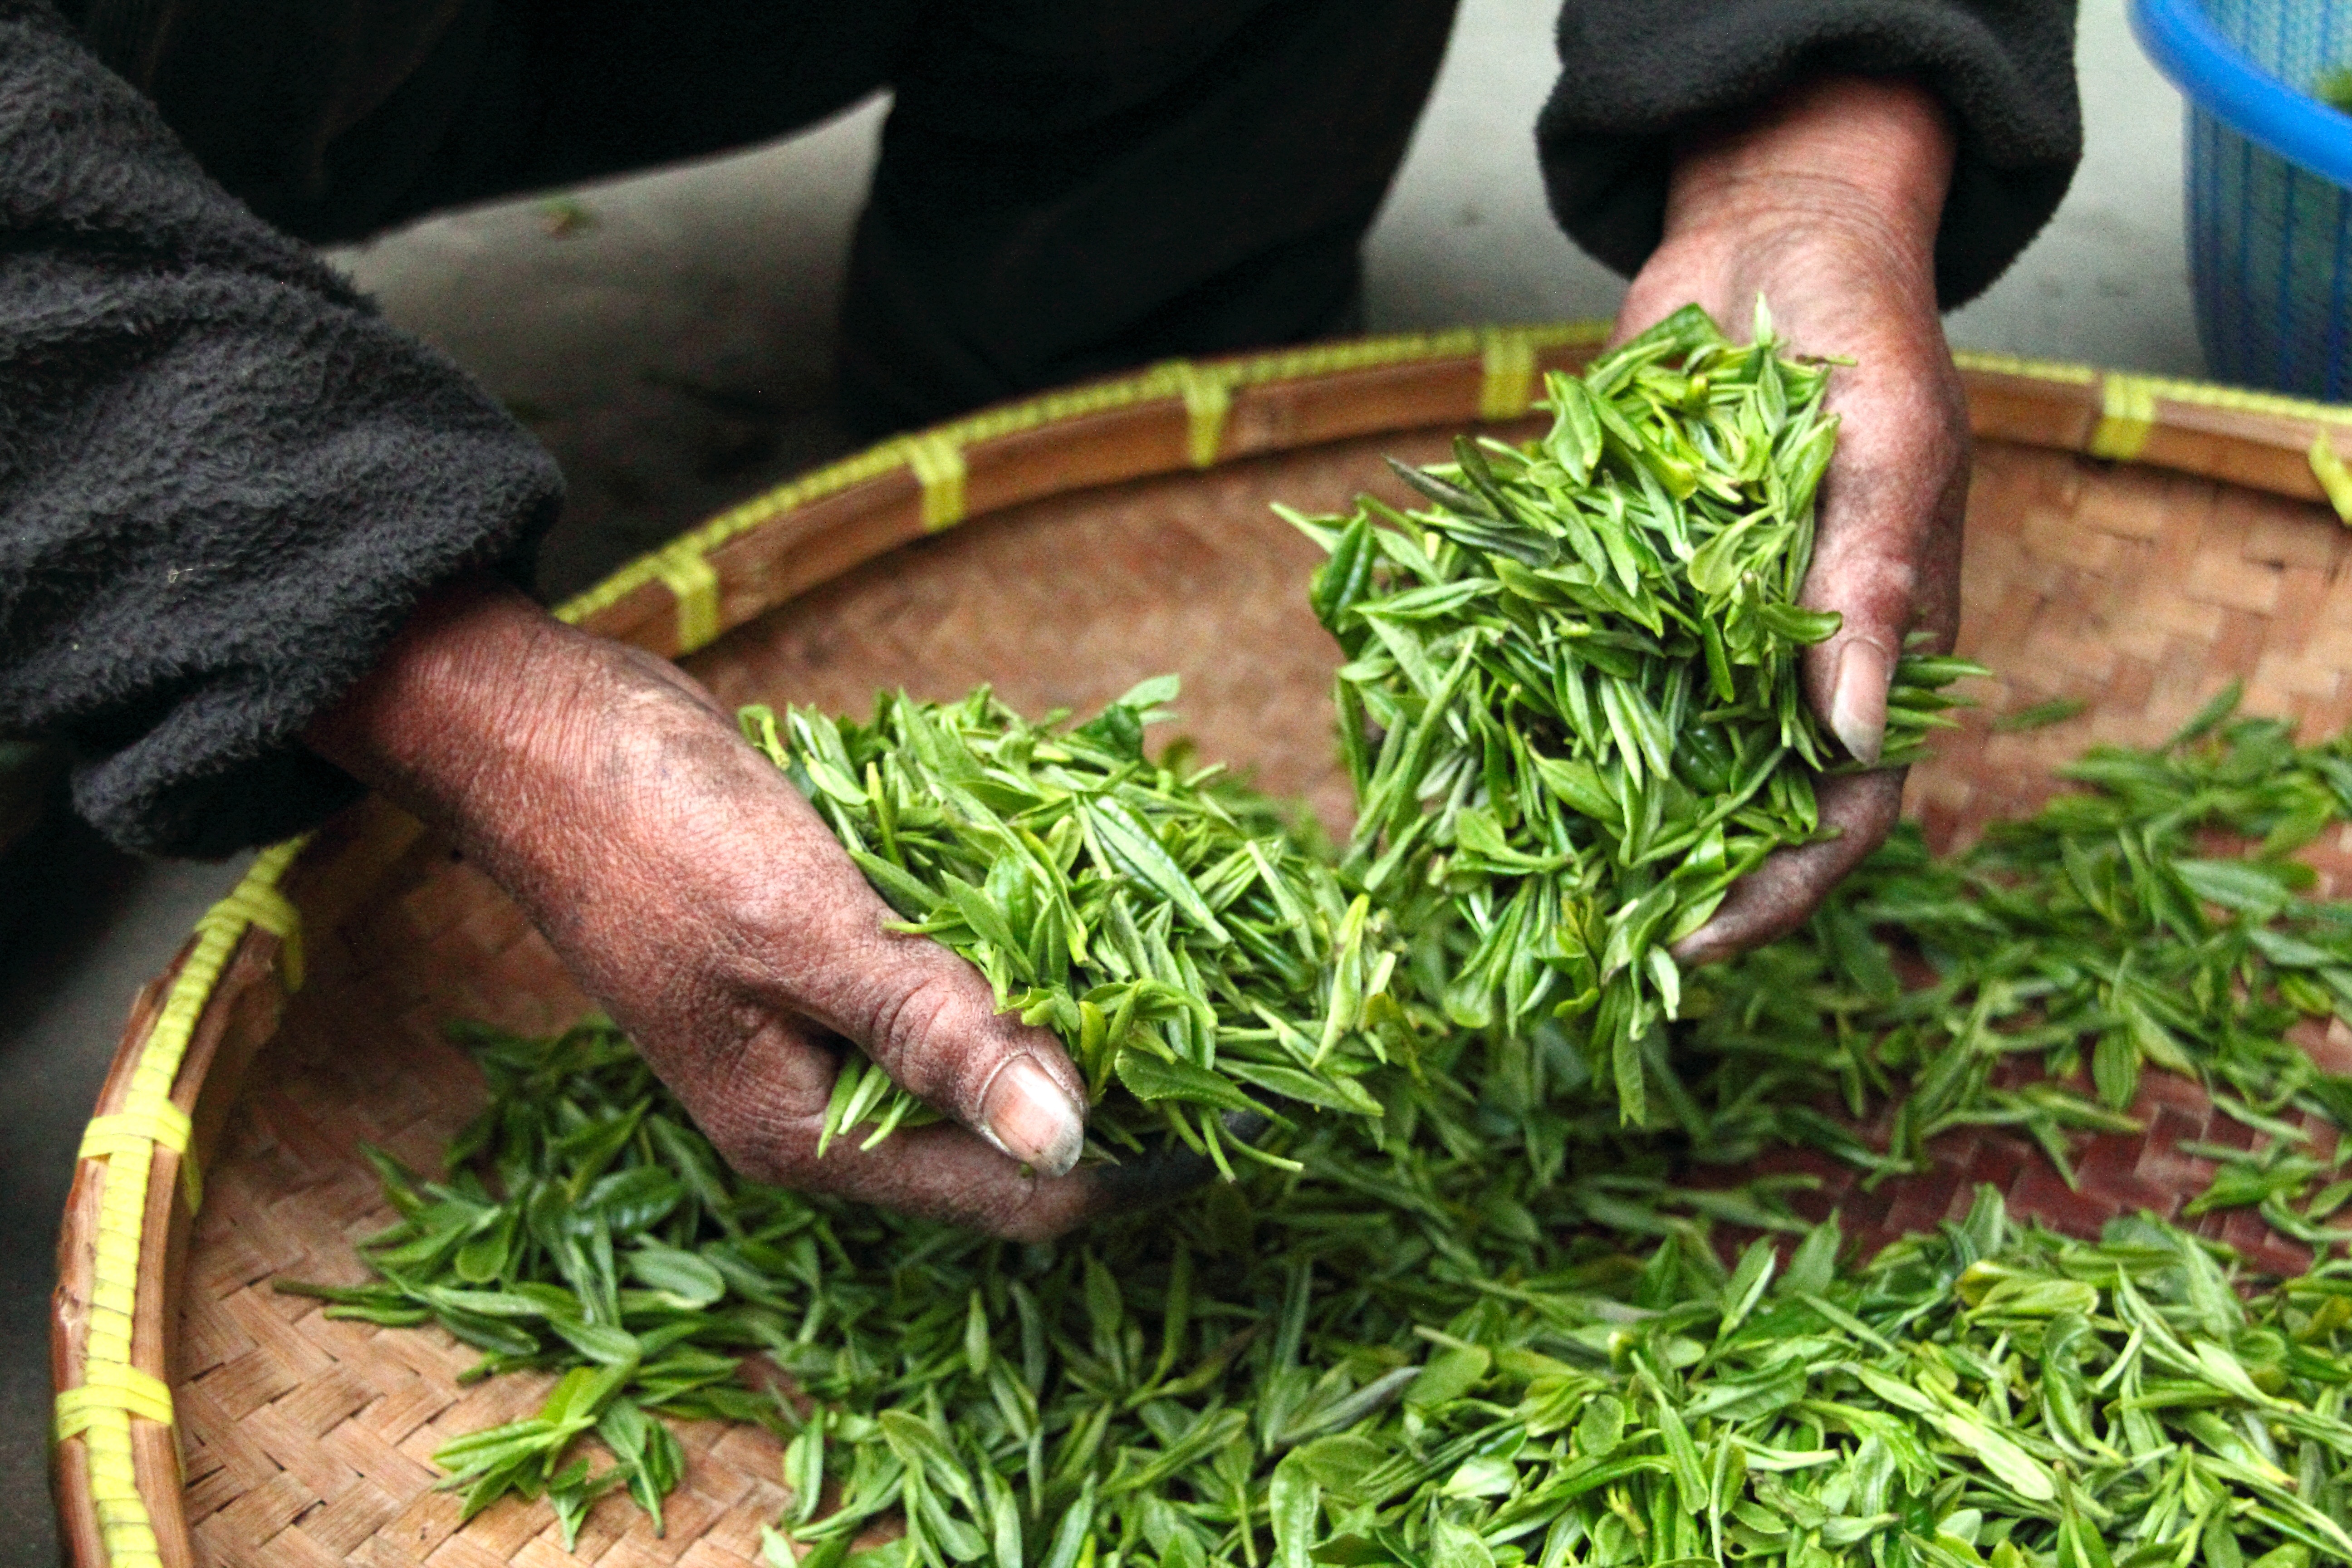
hand, working, grass, plant, lawn, tea, leaf, flower, herb, produce, crop, fresh, soil, asia, hands, farmhouse, ingredients, rosemary, flowering plant, grass family, land plant